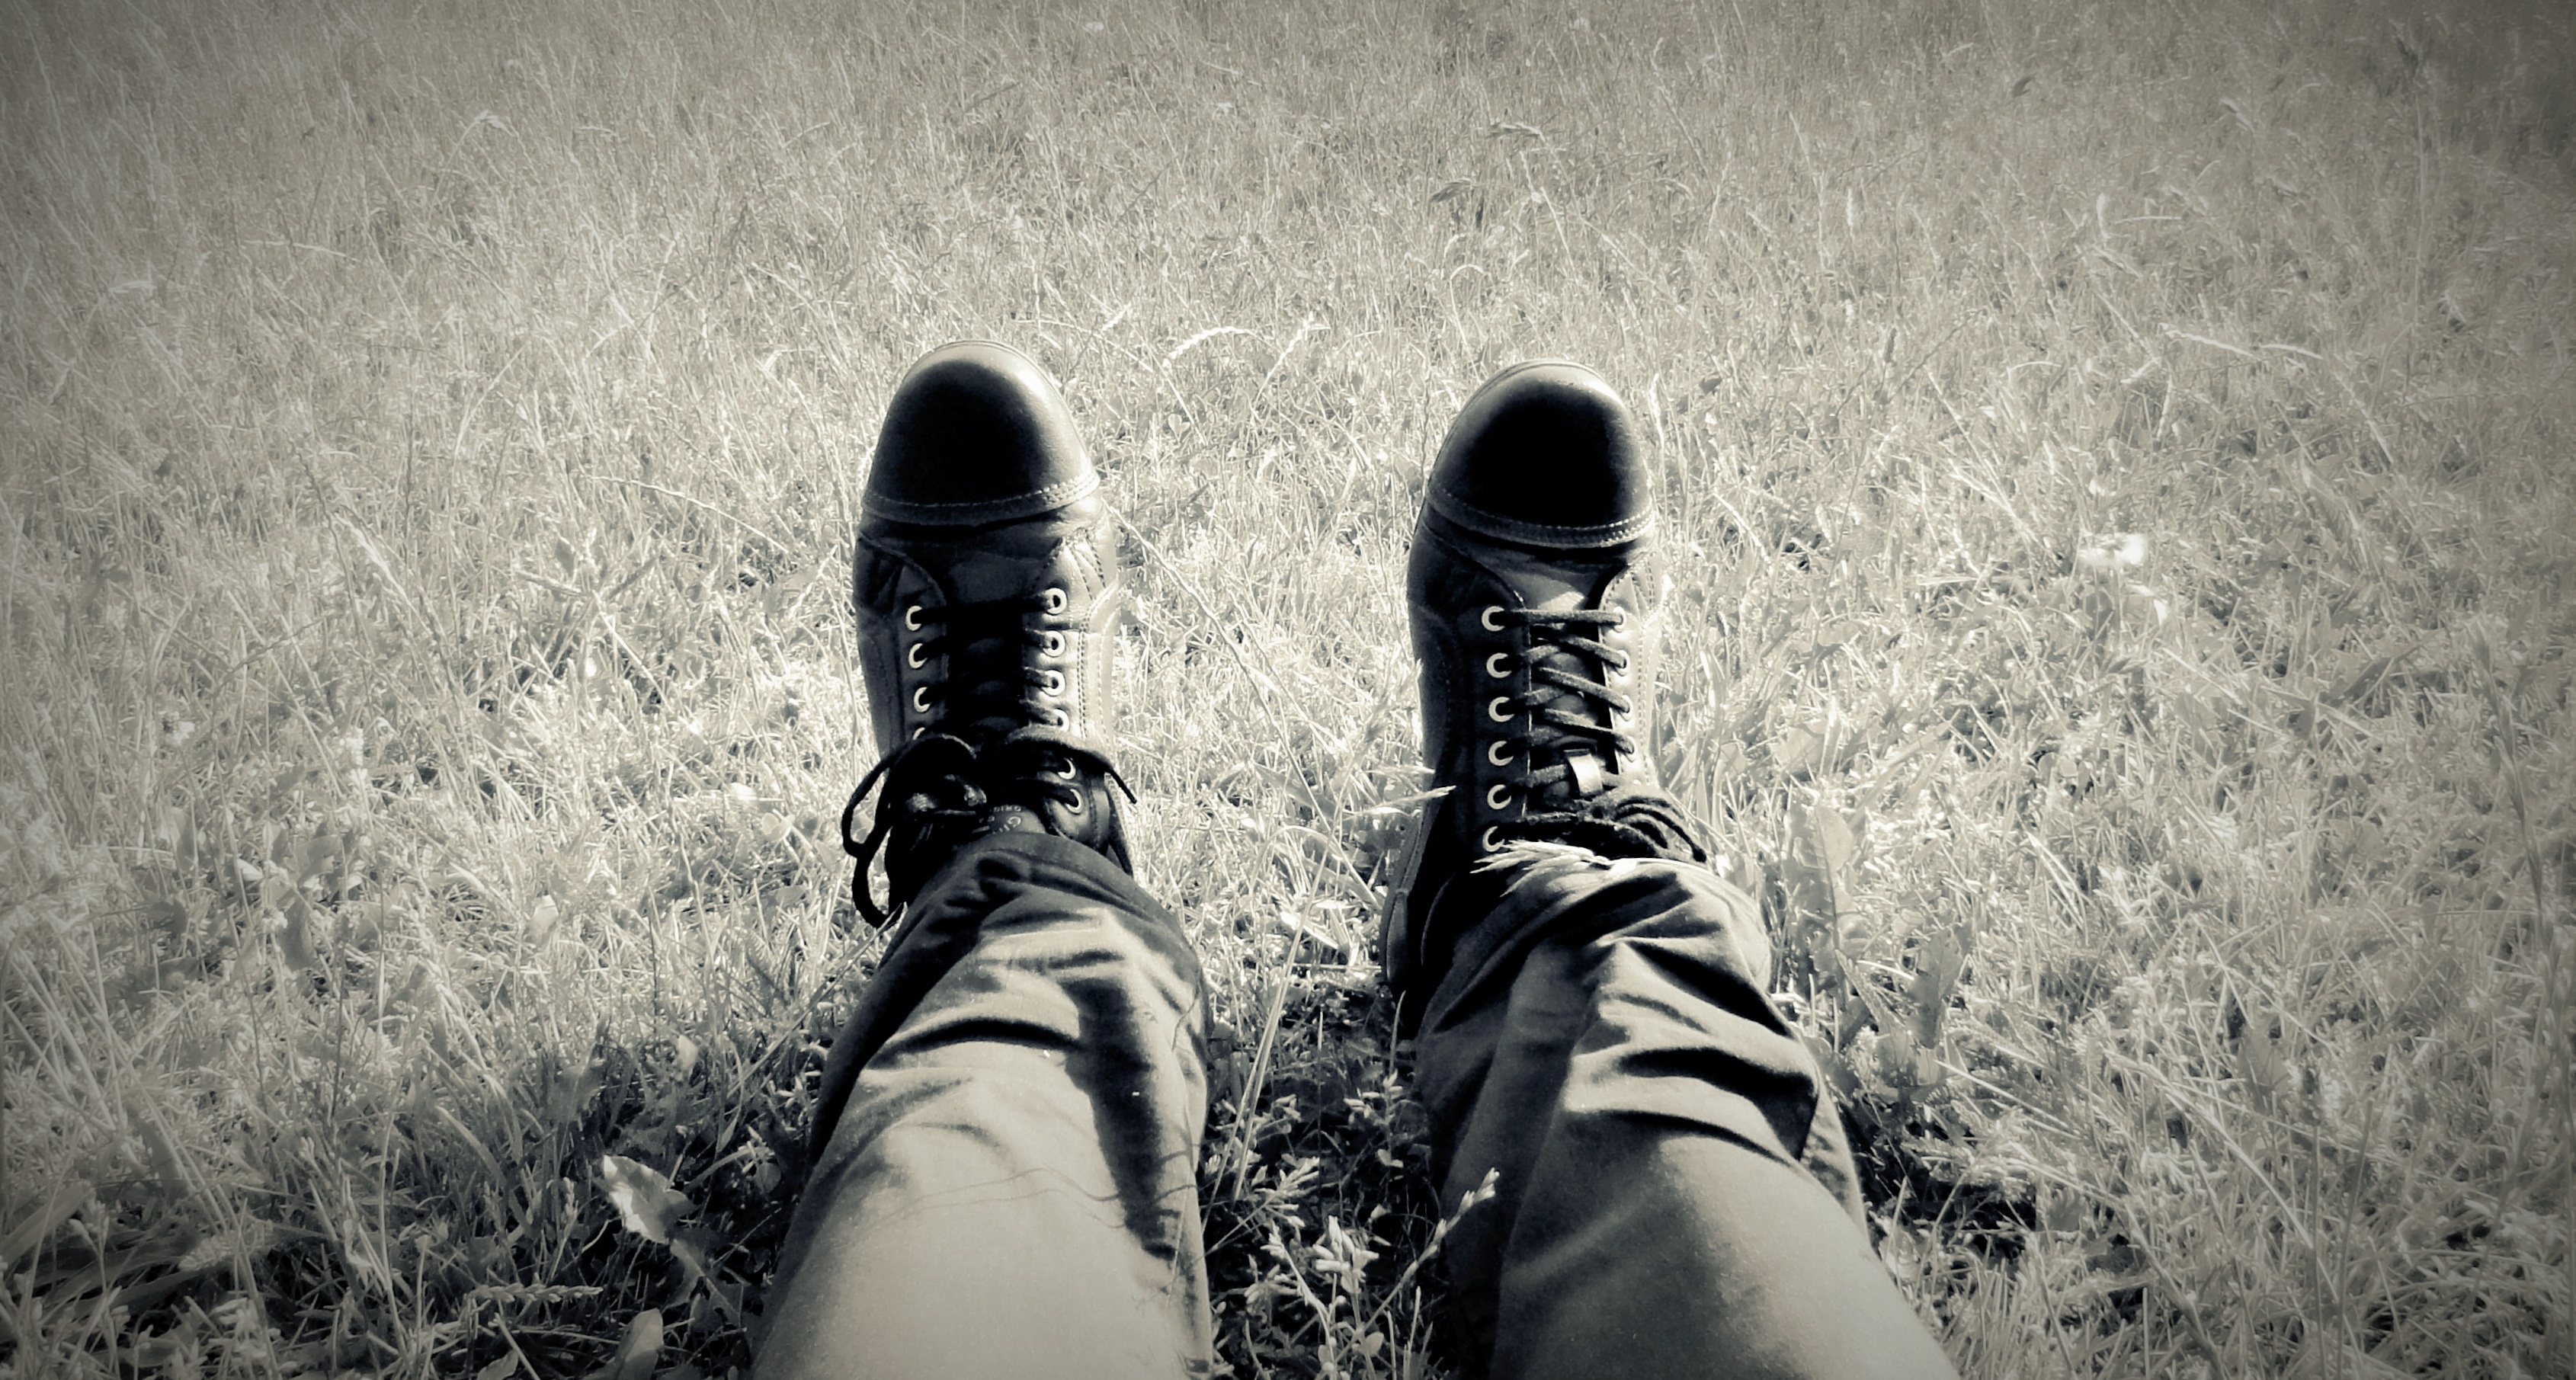
hand, shoe, winter, light, black and white, white, photography, meadow, feet, leg, spring, color, shadow, darkness, black, monochrome, season, close up, shoes, laces, legs, footwear, photograph, beauty, monochrome photography